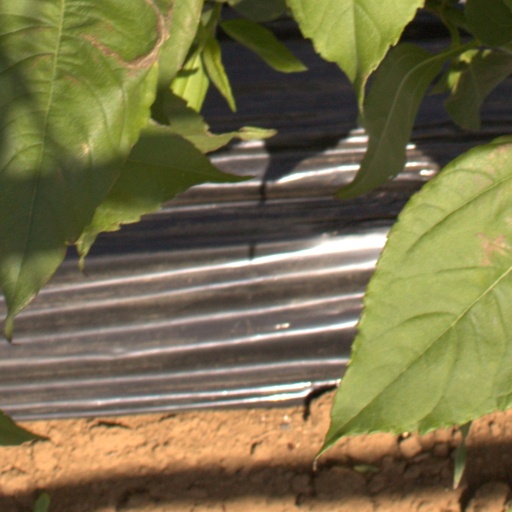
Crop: Jerusalem artichoke